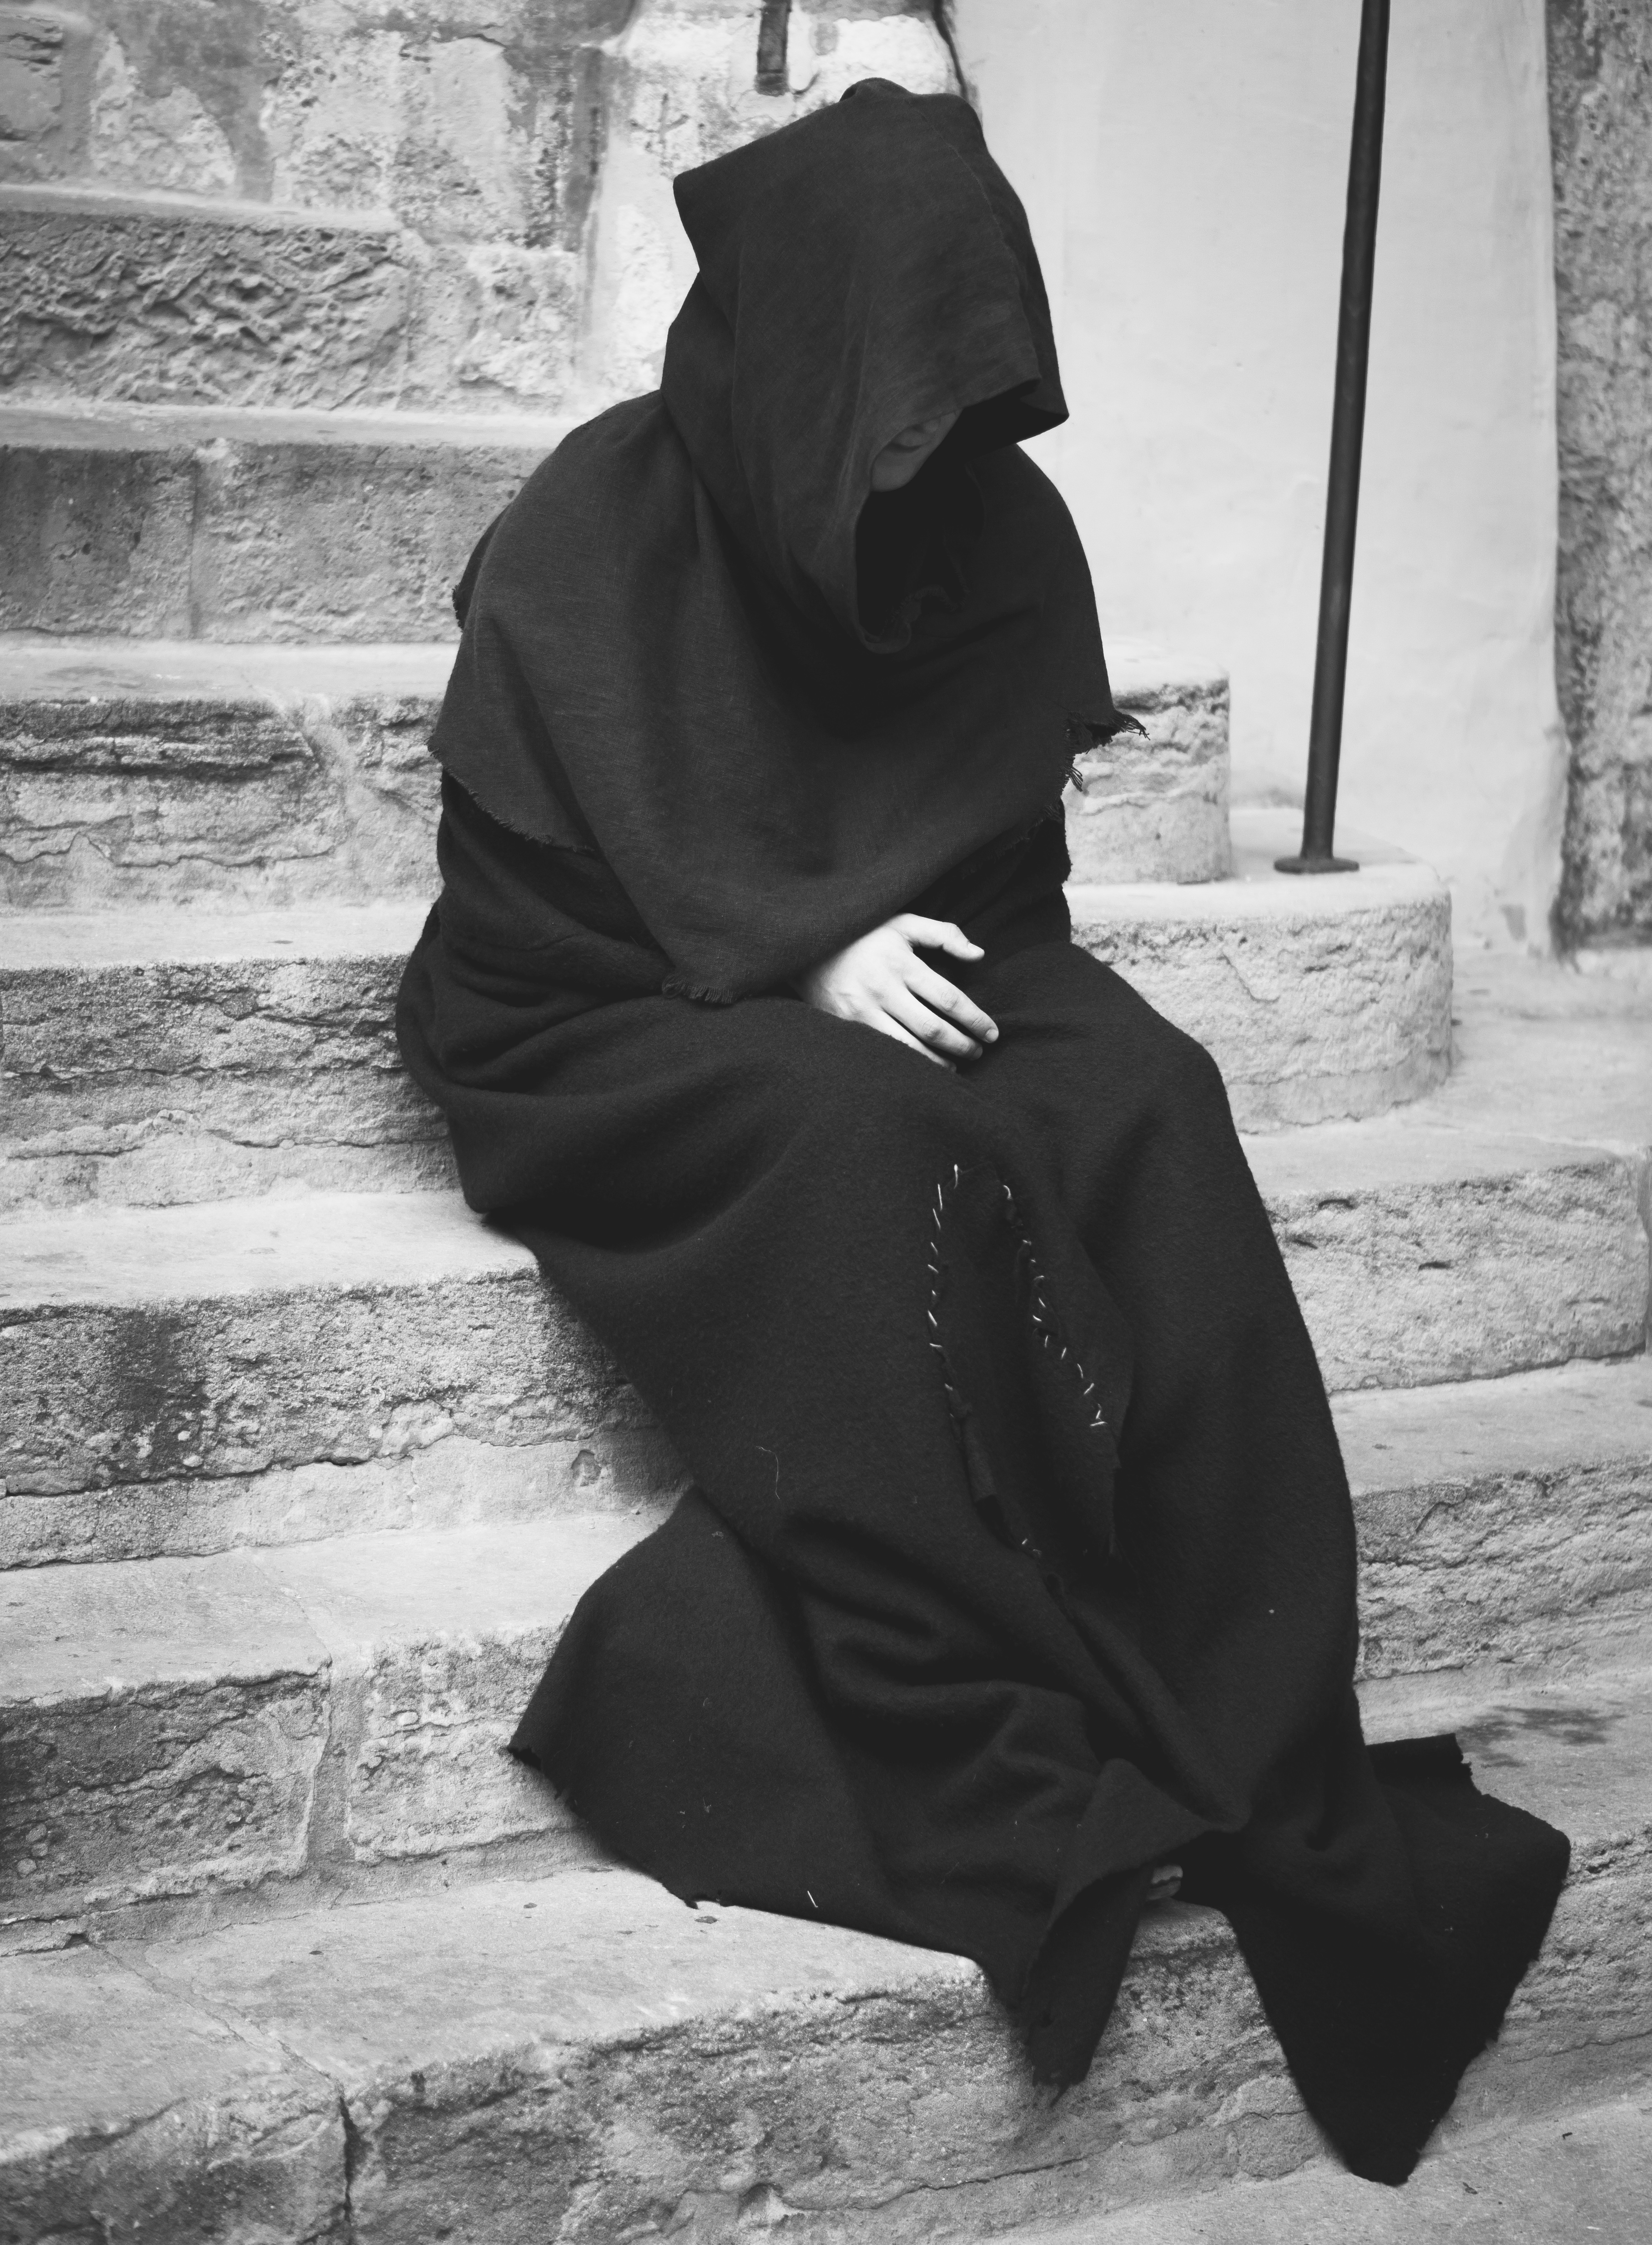
black and white, white, street, photography, steps, sitting, church, clothing, black, monochrome, lady, gate, dress, photograph, beauty, regensburg, monch, cowl, medievil, sonystreetphotographer, photo shoot, monochrome photography, human positions